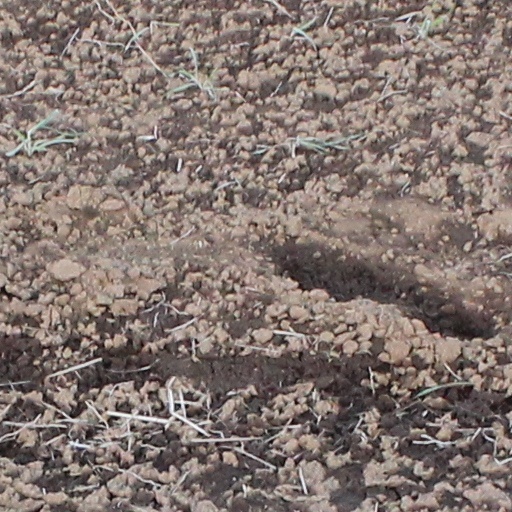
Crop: wheat